Sports in Phoenix

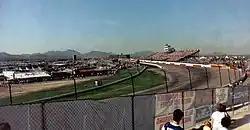
Phoenix Raceway

The Phoenix Raceway, was built in 1964 with a one-mile oval, a one-of-a-kind design, as well as a 2.5-mile road course. Today, "Phoenix International Raceway has a tradition that is unmatched in the world of racing." It currently hosts several NASCAR events per season, and the annual Fall NASCAR weekend, which includes events from four different NASCAR classes, is a huge event. After thirty years of hosting various events, especially NHRA drag racing events, Firebird International Raceway (FIR) closed operations in 2013. However, the NHRA negotiated a deal with the Gila River Indian Community (the owners of FIR) and re-opened the venue to NHRA events in 2014, under the new name, "Wild Horse Pass Motorsports Park". Phoenix hosted the United States Grand Prix from 1989 to 1991. The race was discontinued after the 1991 edition due to poor attendance.